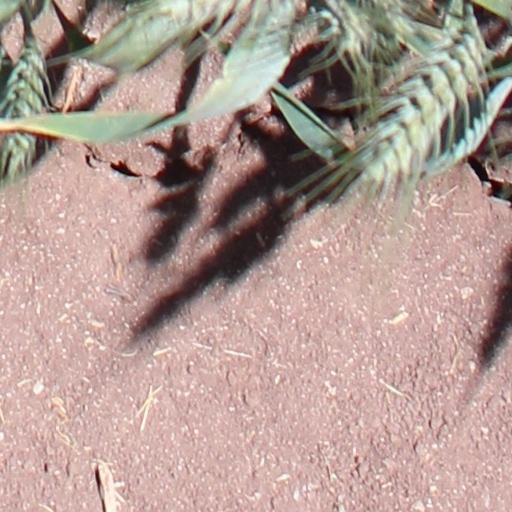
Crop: wheat